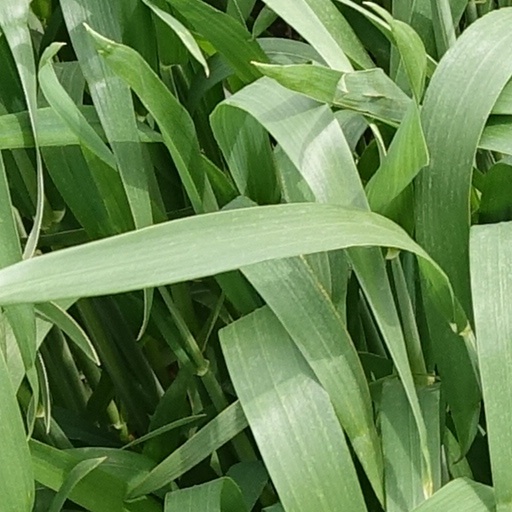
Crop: wheat